Dąbrówno

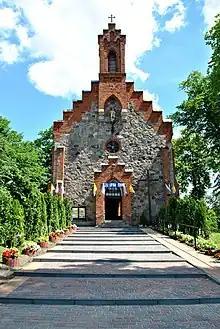
Saint John of Nepomuk church

By the 13th century the Old Prussians had constructed a fort on a narrow between the Great and Little Dąbrowa lakes. Following the Prussian Crusade, the Teutonic Order began fortifying the area as "Gilgenburg" in 1316, and the developing settlement received its town charter in 1326. During the 15th century, it was repeatedly destroyed through warfare. In 1410, during the Polish–Lithuanian–Teutonic War, the town was captured by the Poles. In 1444, the town joined the anti-Teutonic Prussian Confederation, upon the request of which Polish King Casimir IV Jagiellon incorporated the region and town to the Kingdom of Poland in 1454. After the subsequent Thirteen Years' War, the longest of all Polish–Teutonic wars, the region and town became part of Poland as a fief held by the Teutonic Knights.